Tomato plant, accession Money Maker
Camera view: horizontal (90 deg, fisheye); turntable rotation: 60 degrees
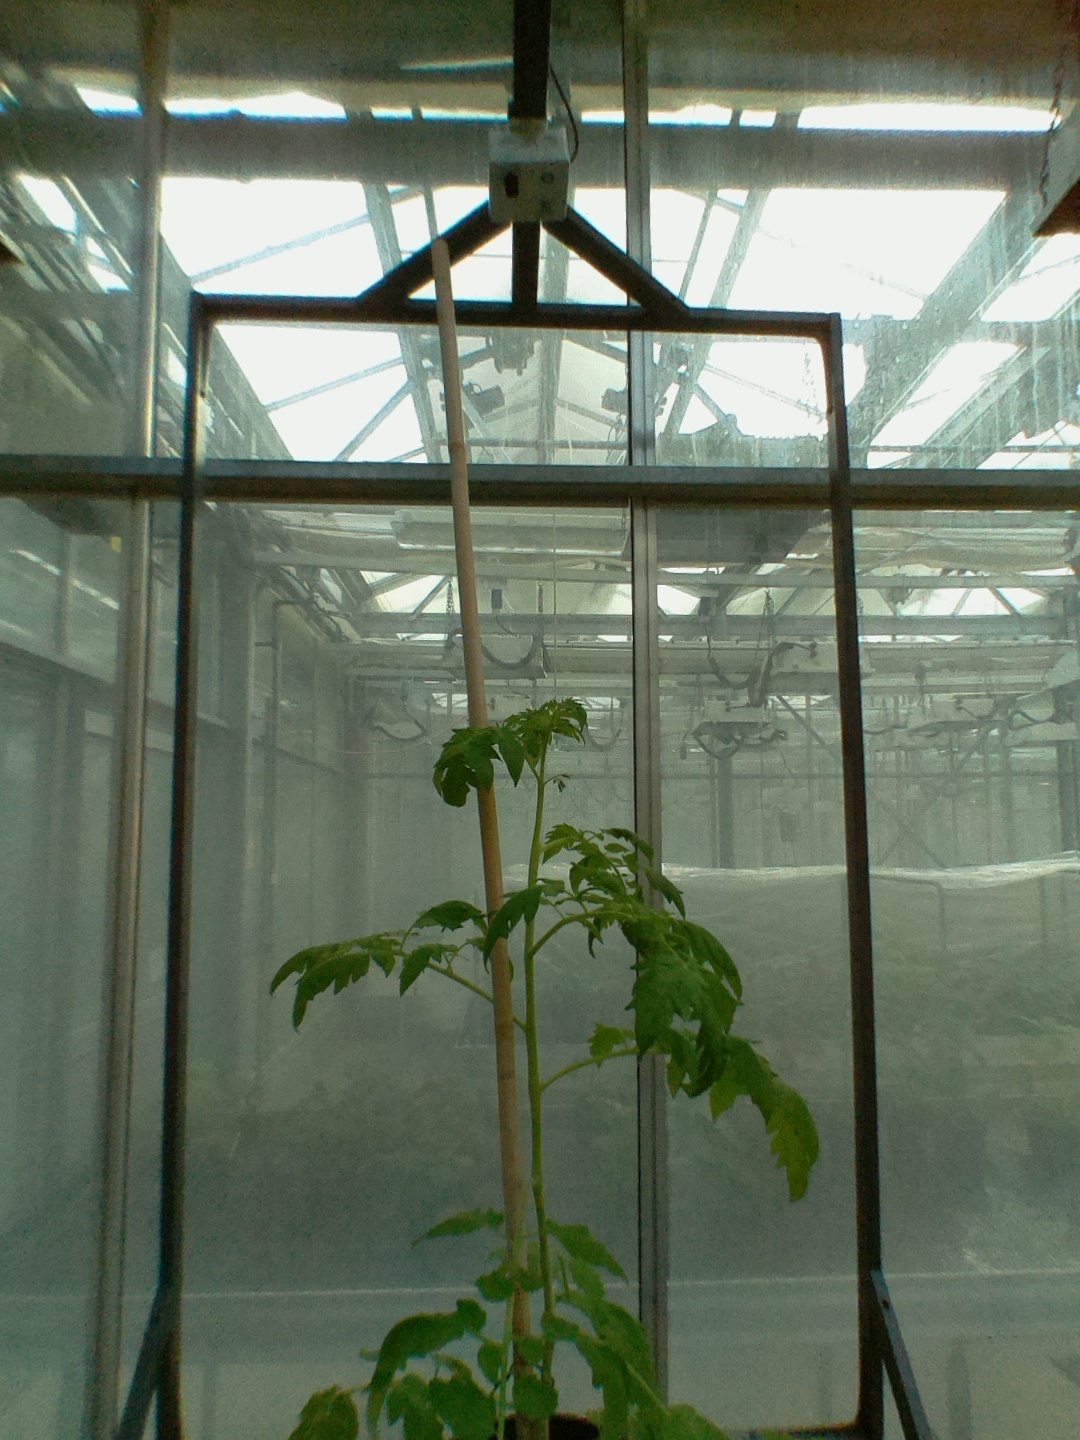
BBCH growth stage 52: 2 inflorescences visible